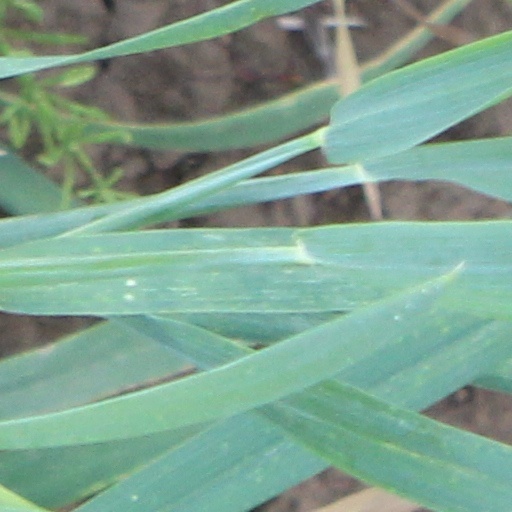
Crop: wheat